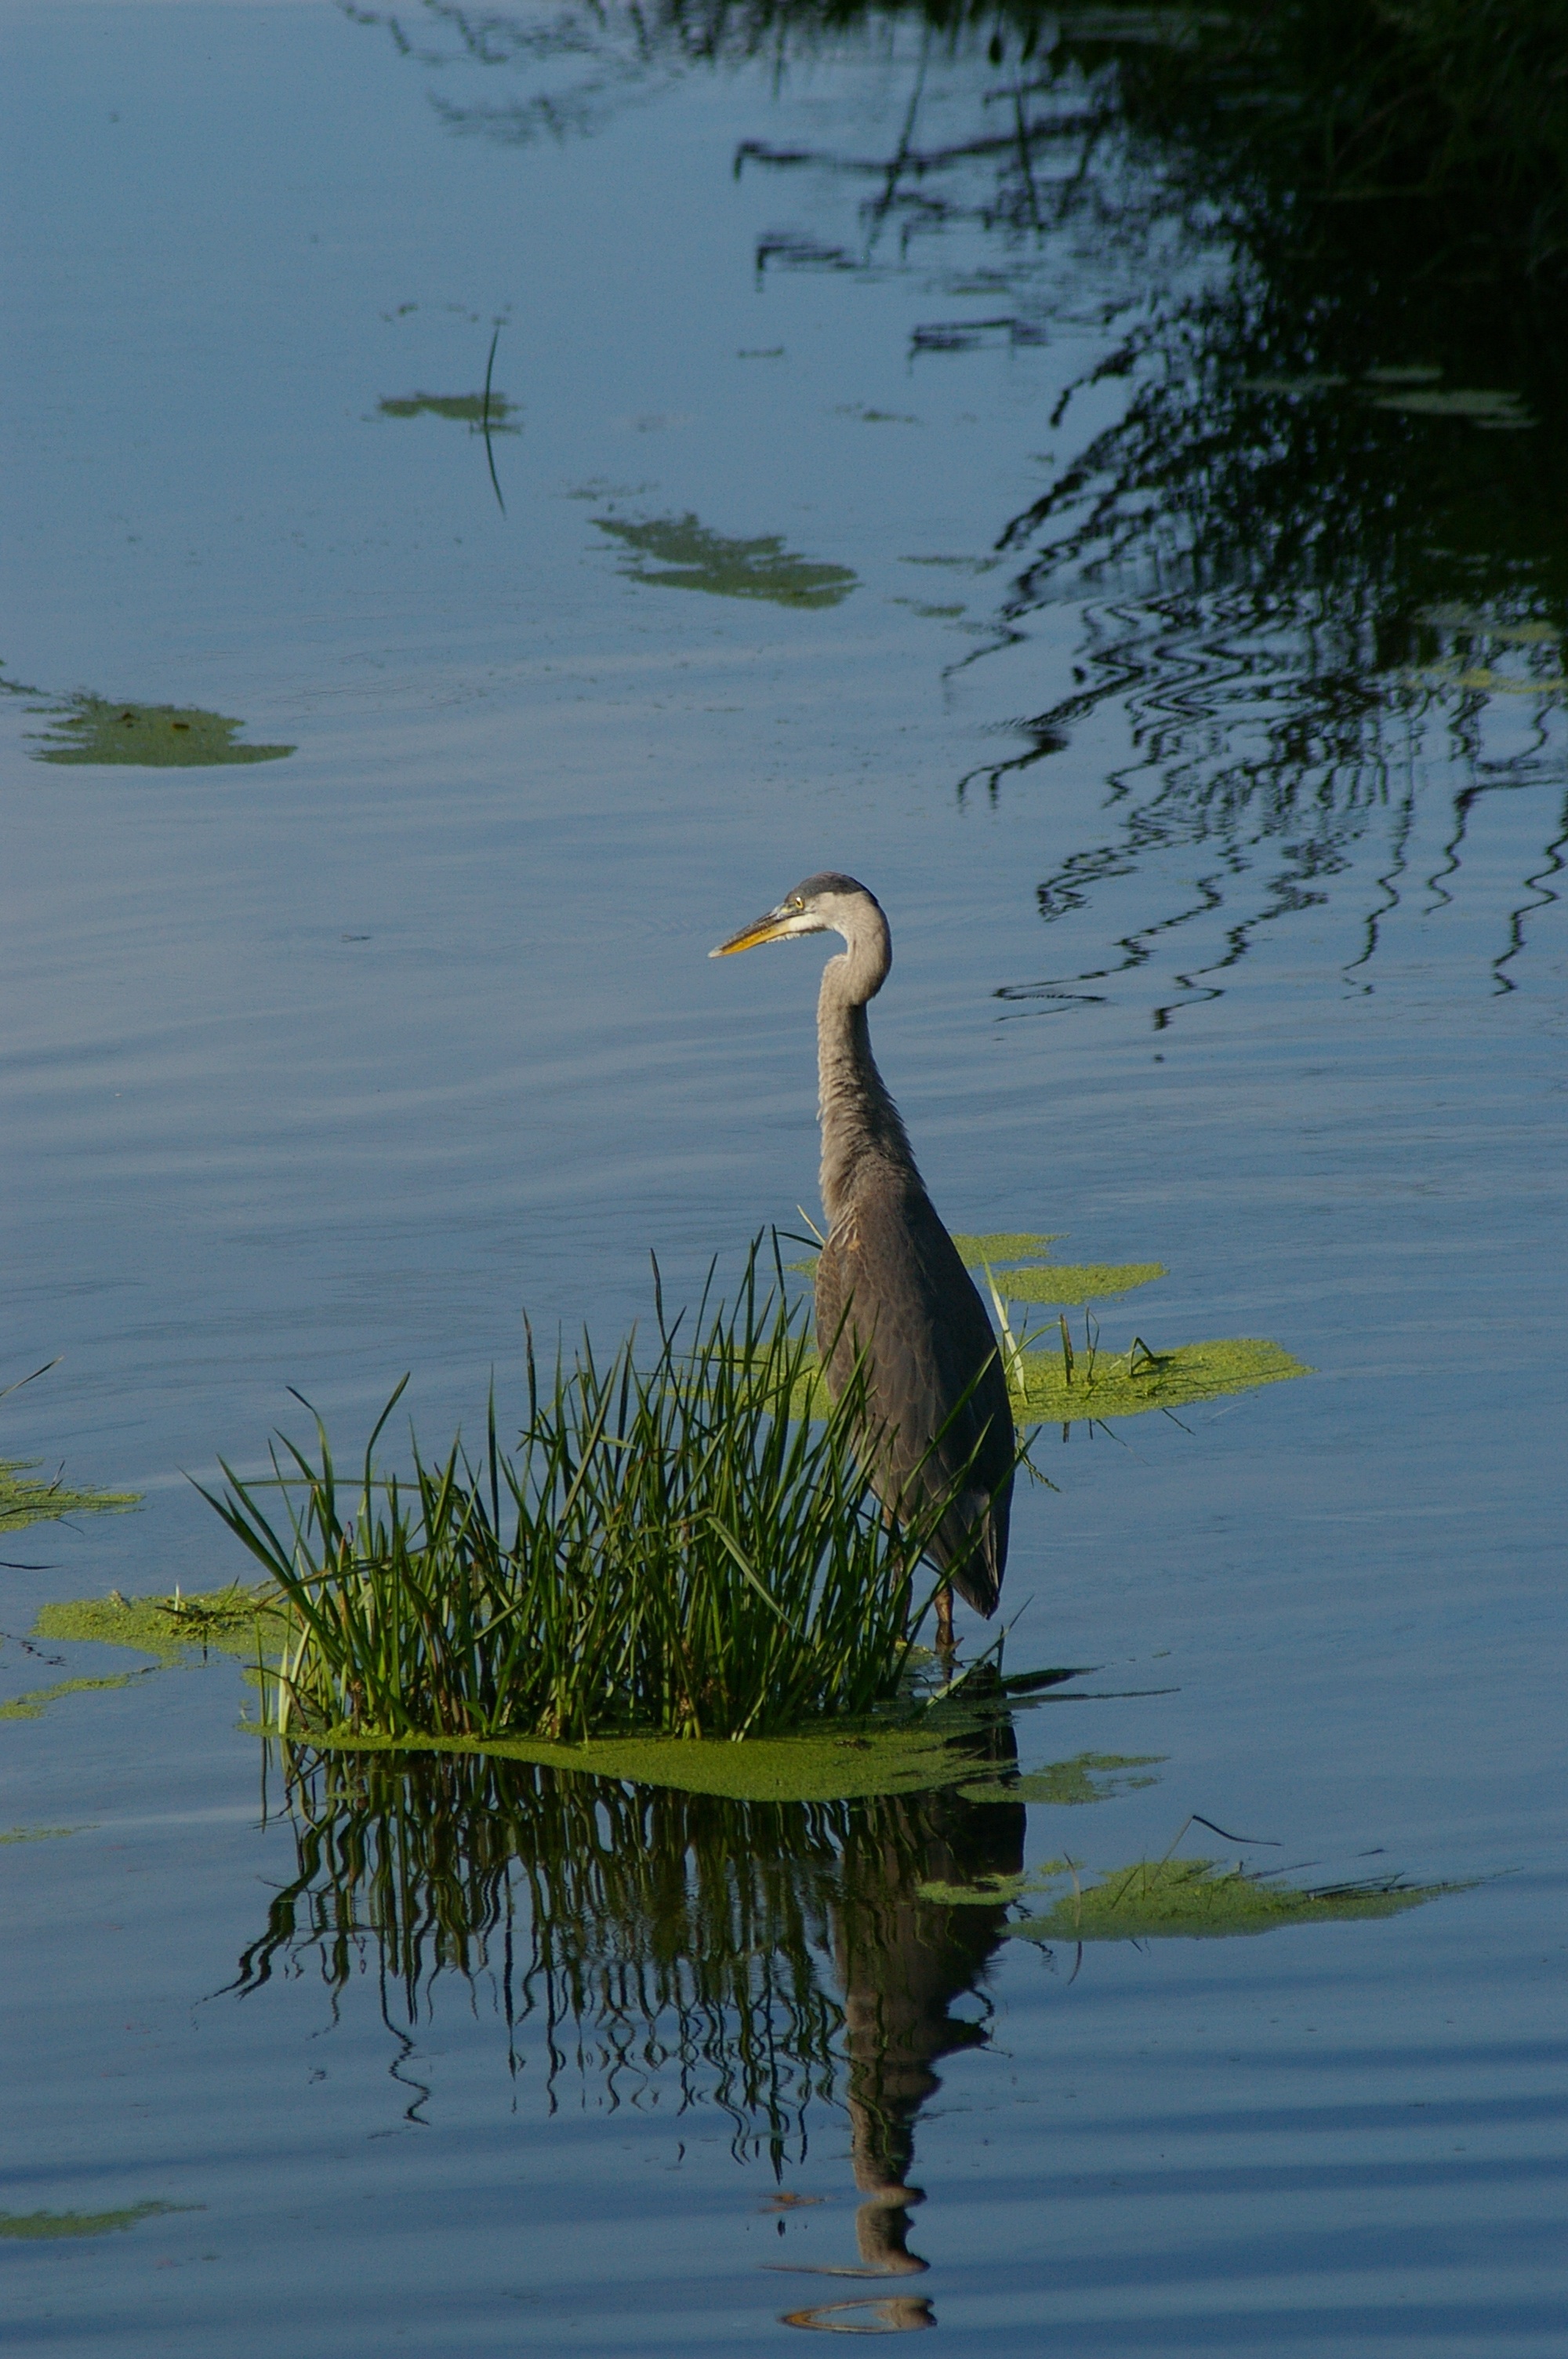
bird, wildlife, reflection, beak, fauna, wetland, vertebrate, heron